New Zealand wine

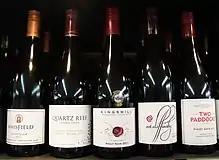
Several Pinot Noir wines from Central Otago

The late 1970s were early in the modern wine industry, and the comparatively low annual sunshine hours to be found in New Zealand discouraged the planting of red varieties. Despite this, some held great hopes for Pinot Noir. Initial results were mixed because of limited access to good clones, yet the Saint Helena 1984 Pinot Noir was notable enough that the Canterbury region was thought to become the New Zealand home for Pinot Noir. While the early excitement passed, the Canterbury region has witnessed the development of Pinot Noir as the dominant red variety, particularly in the now dominant Waipara sub-region. Producers include Waipara Hills, Pegasus Bay, Waipara Springs, Muddy Water, Greystone, Omihi Hills and Black Estate.